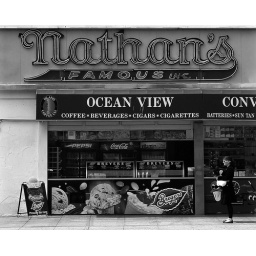
Woman stands on sidewalk in front of Nathan's Famous hot dog stand in Coney Island